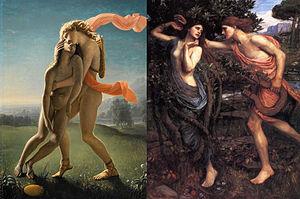
La bisexualité est omniprésente en Grèce antique. À cette époque, les hommes étaient tenus de se marier et de fonder une famille. Dans un même temps, l'amour d'hommes légèrement plus âgés envers des adolescents était encouragé, bien que très réglementé, comme un moyen d'éducation de la jeunesse masculine.